Samurai Fiction

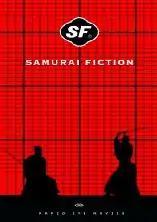
DVD cover

is a 1998 comedy-samurai film directed by Hiroyuki Nakano. It is almost entirely black-and-white, and follows a fairly standard plotline for a comedy and "jidaigeki" samurai film, but the presence of Tomoyasu Hotei's rock-and-roll soundtrack separates it from the films it was inspired by, such as the works of Akira Kurosawa. A loose spinoff was released in 2001, as "Red Shadow".